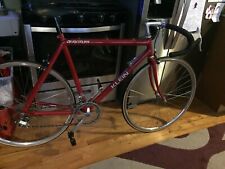
Vehicle type: Bikes